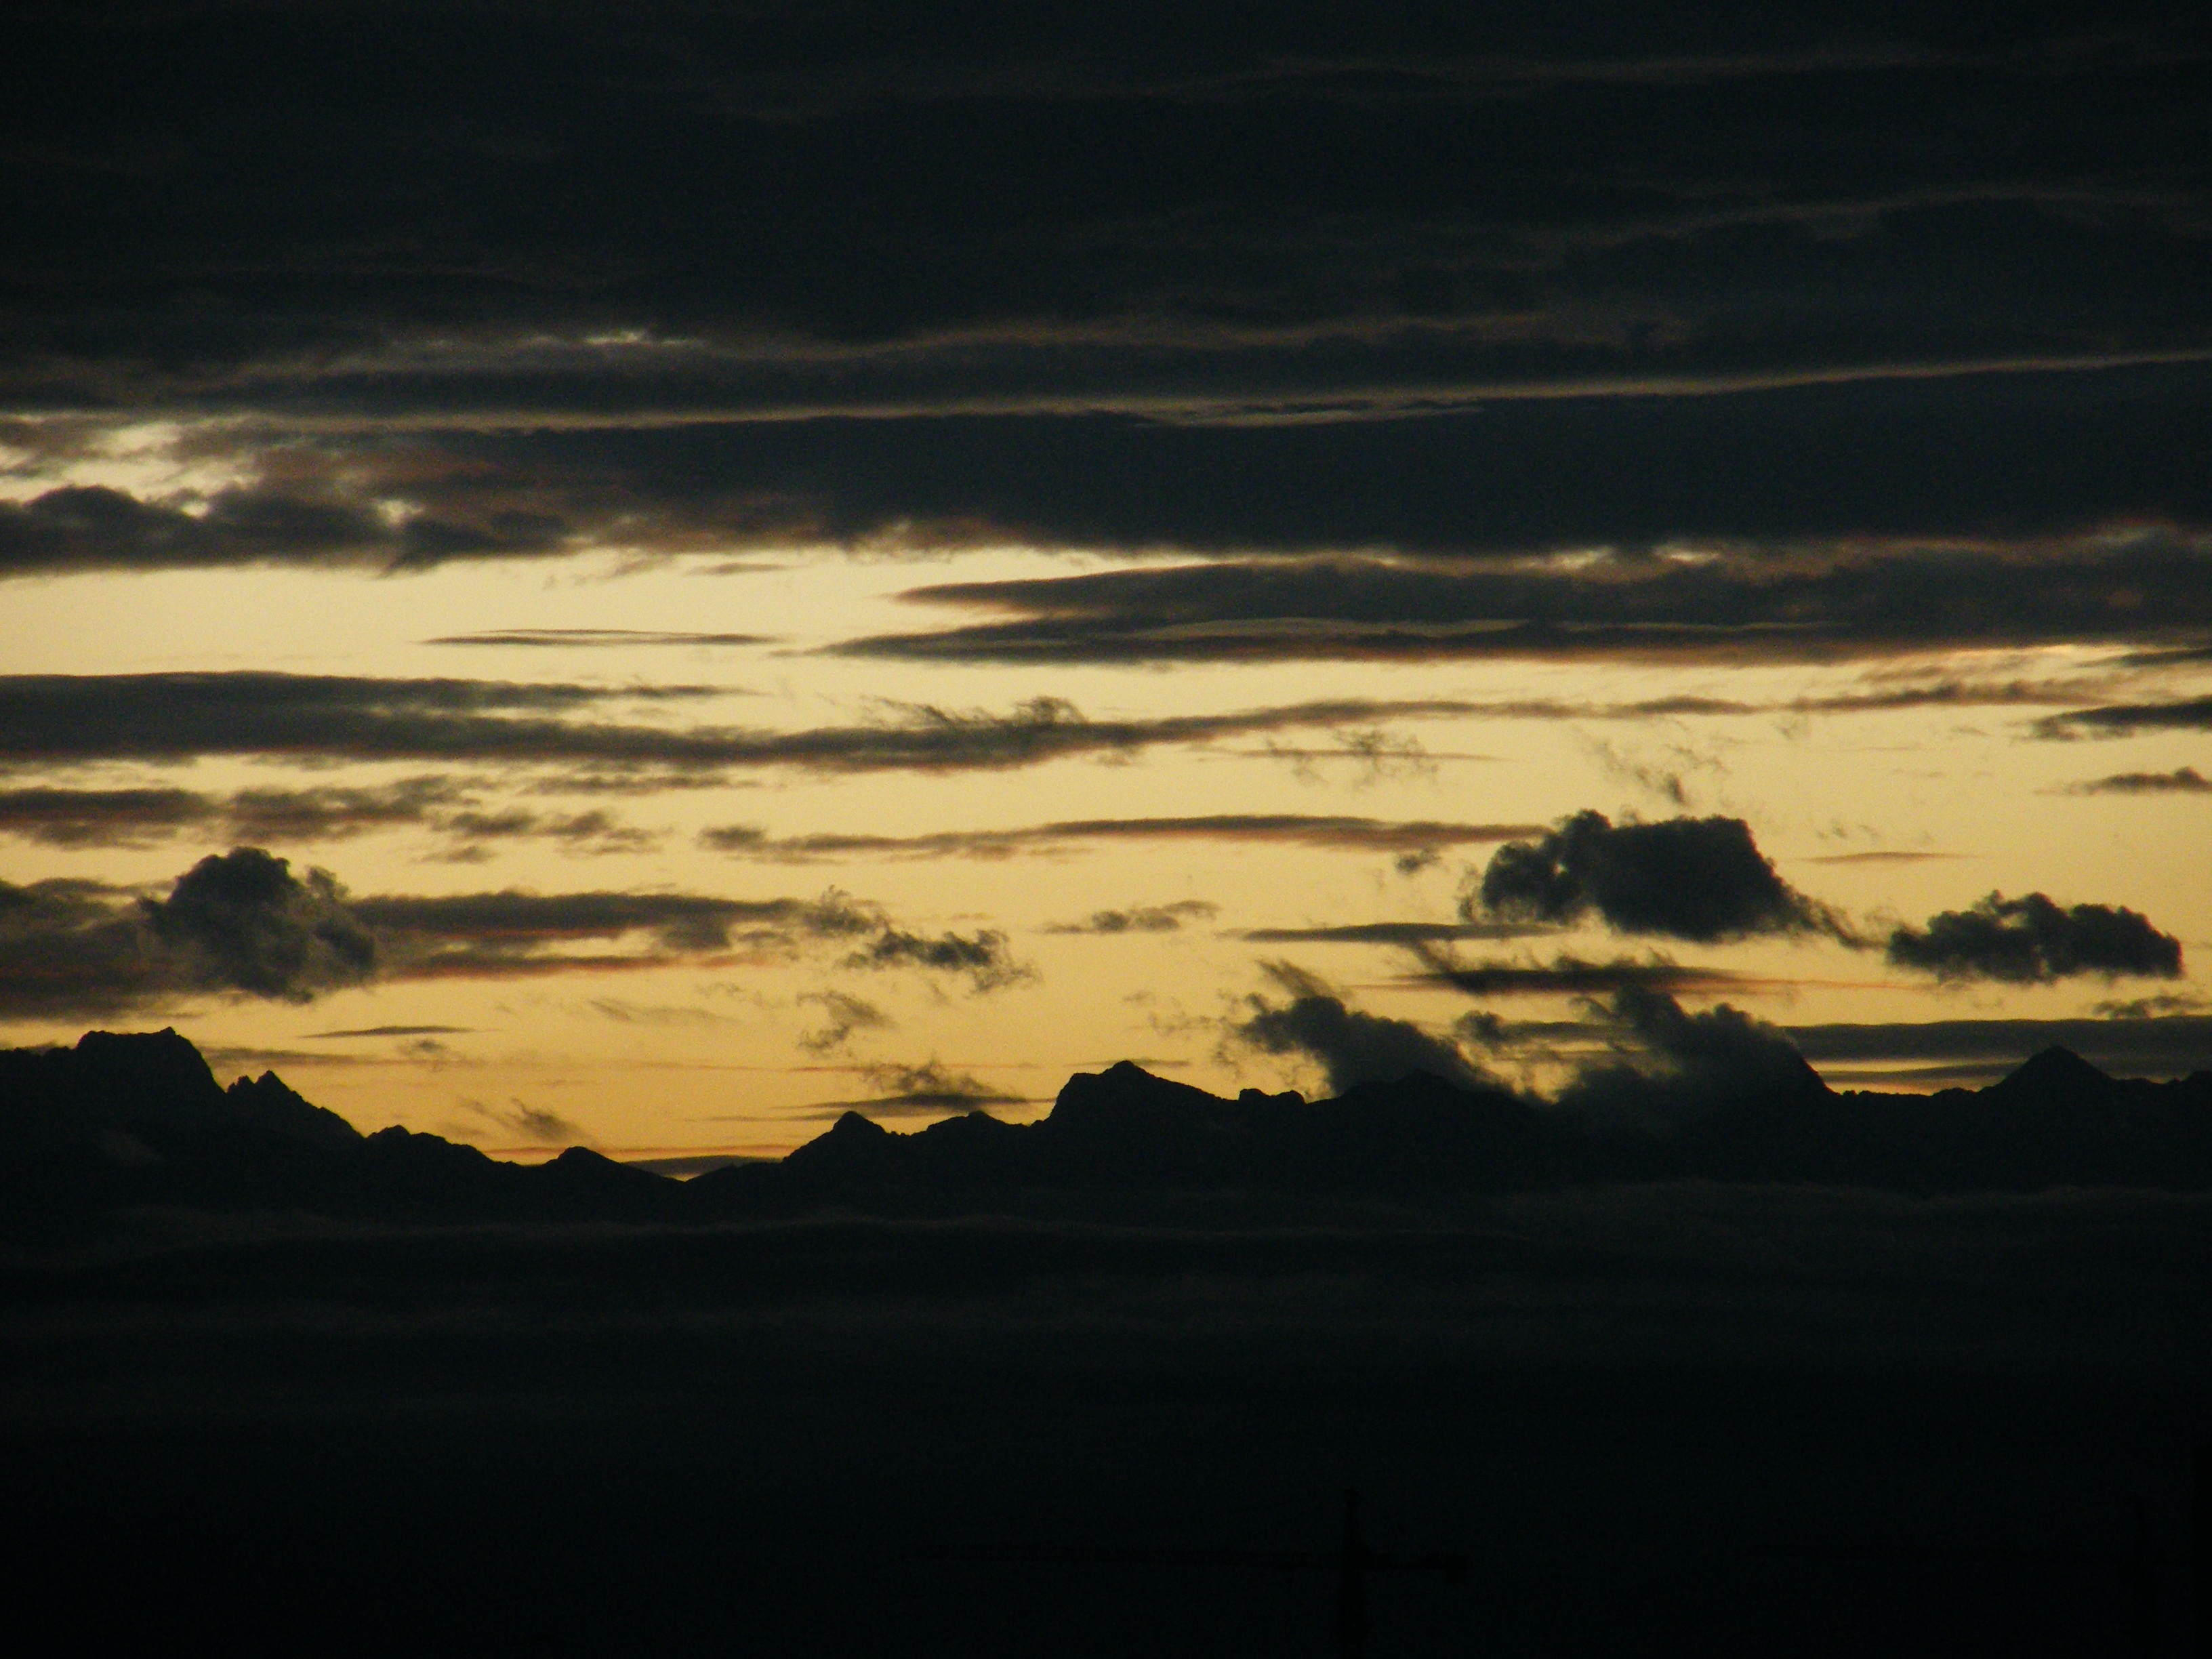
sea, coast, horizon, light, cloud, sky, sun, sunrise, sunset, sunlight, morning, dawn, atmosphere, dusk, evening, reflection, darkness, ink, wonderland, afterglow, the scenery, atmospheric phenomenon, atmosphere of earth